Shitanoya Site

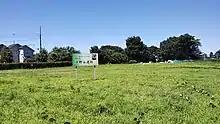
Shitanoya ruins

The is an archaeological site in the city of Nishitōkyō, Tokyo Metropolis, in the Kantō region of Japan containing a Jōmon period settlement ruin. The site was designated a National Historic Site of Japan in 2015.